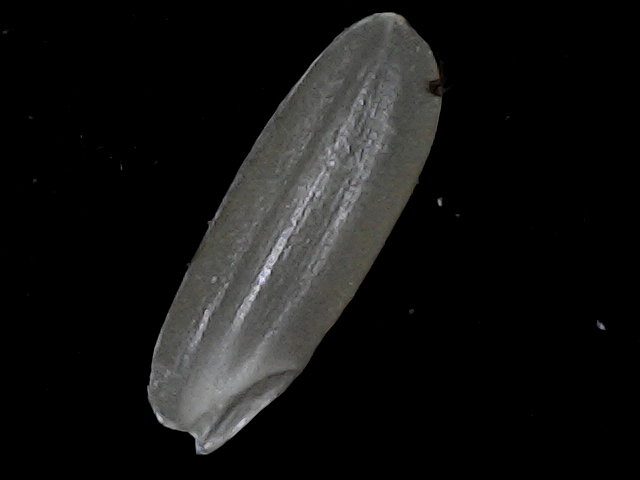
Rice variety: BRRI67